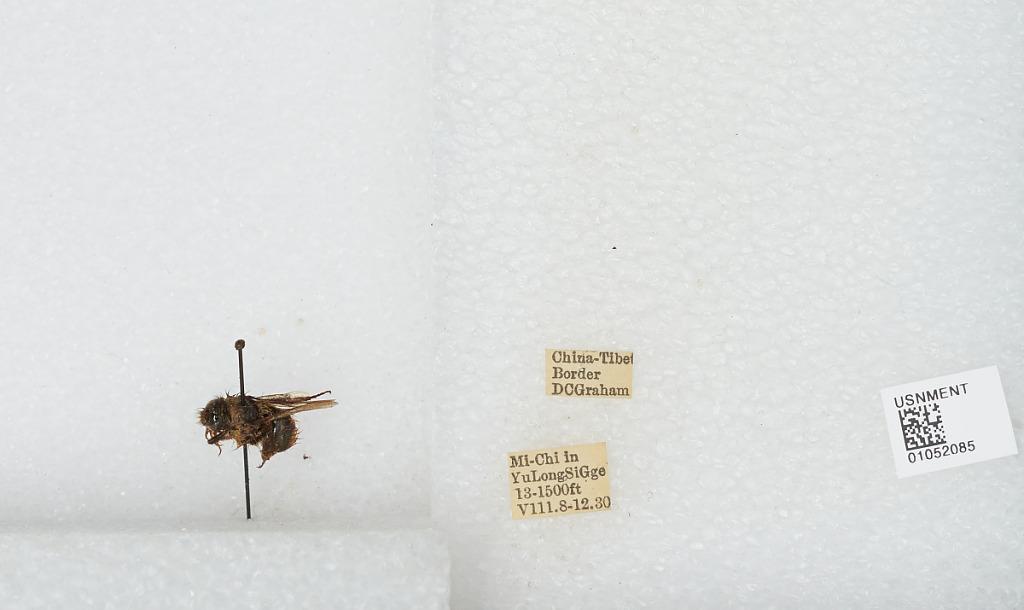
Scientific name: Bombus sp.
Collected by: D. Graham
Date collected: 1930-8-8
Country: China
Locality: China-Tibet Border Mi-Chi in Yu Long Si Gorge